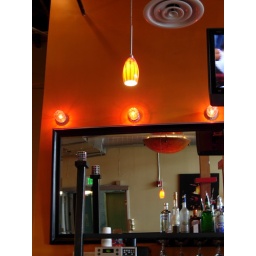
Lights and mirror at pizza shop in Platte River district, Denver.